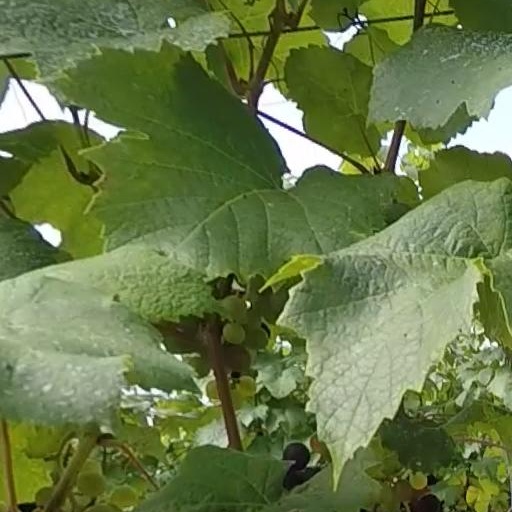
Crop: grape